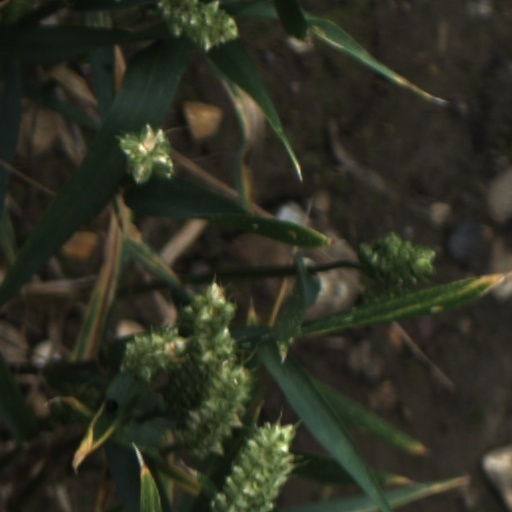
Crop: wheat